Treaty of Versailles

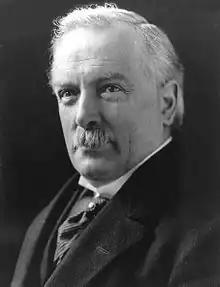
A man poses for a photograph.

Britain had suffered heavy financial costs but suffered little physical devastation during the war. British public opinion wanted to make Germany pay for the War.